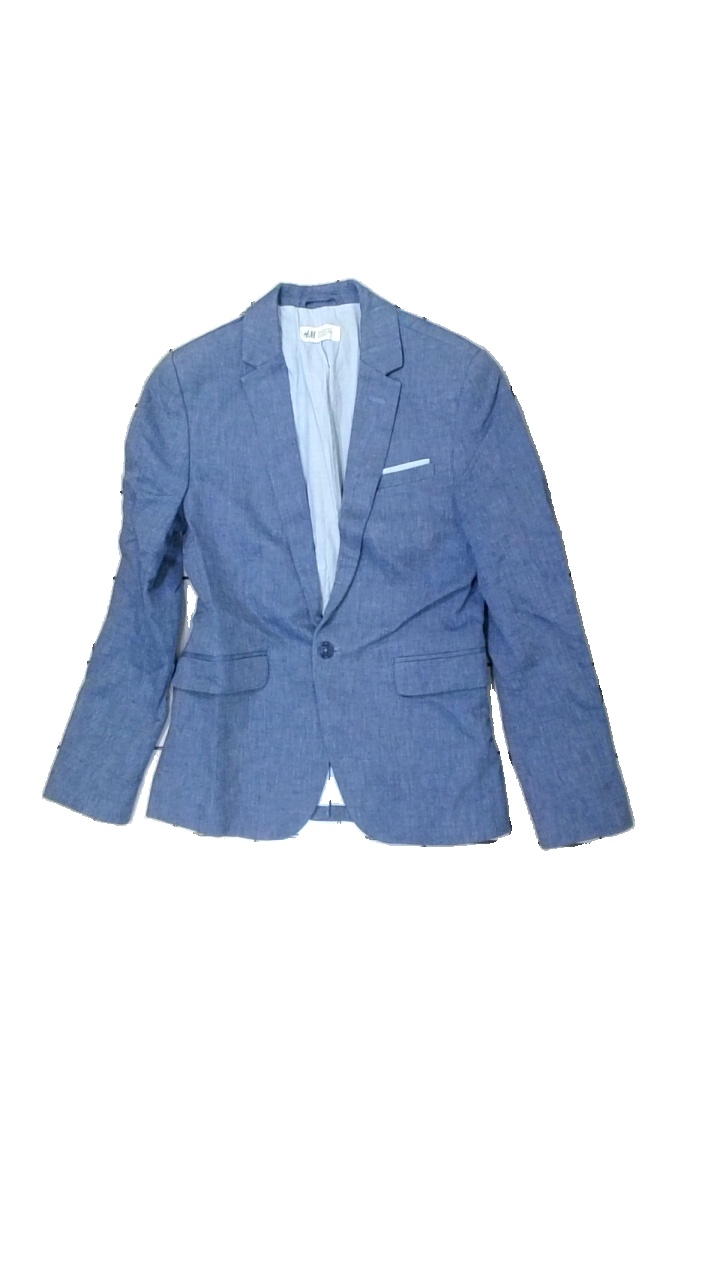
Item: Blazer (Children)
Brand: H&m
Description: blå kavaj
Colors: Blue
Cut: Regular
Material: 100% cotton
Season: All
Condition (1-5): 5
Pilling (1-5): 5
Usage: Reuse
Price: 50-100